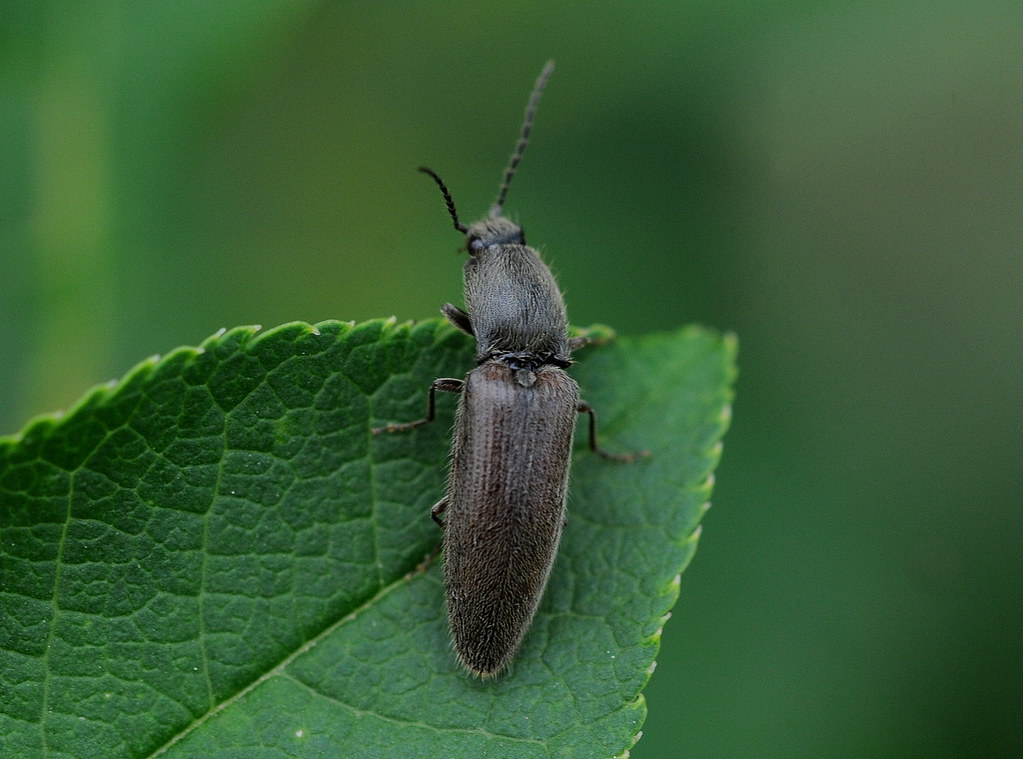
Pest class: clickbeetles_wireworms